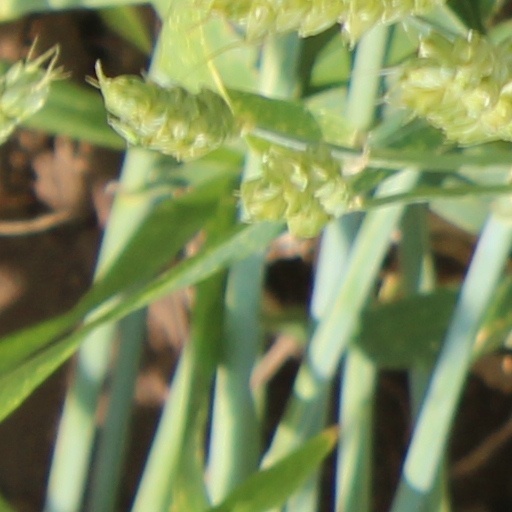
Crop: wheat